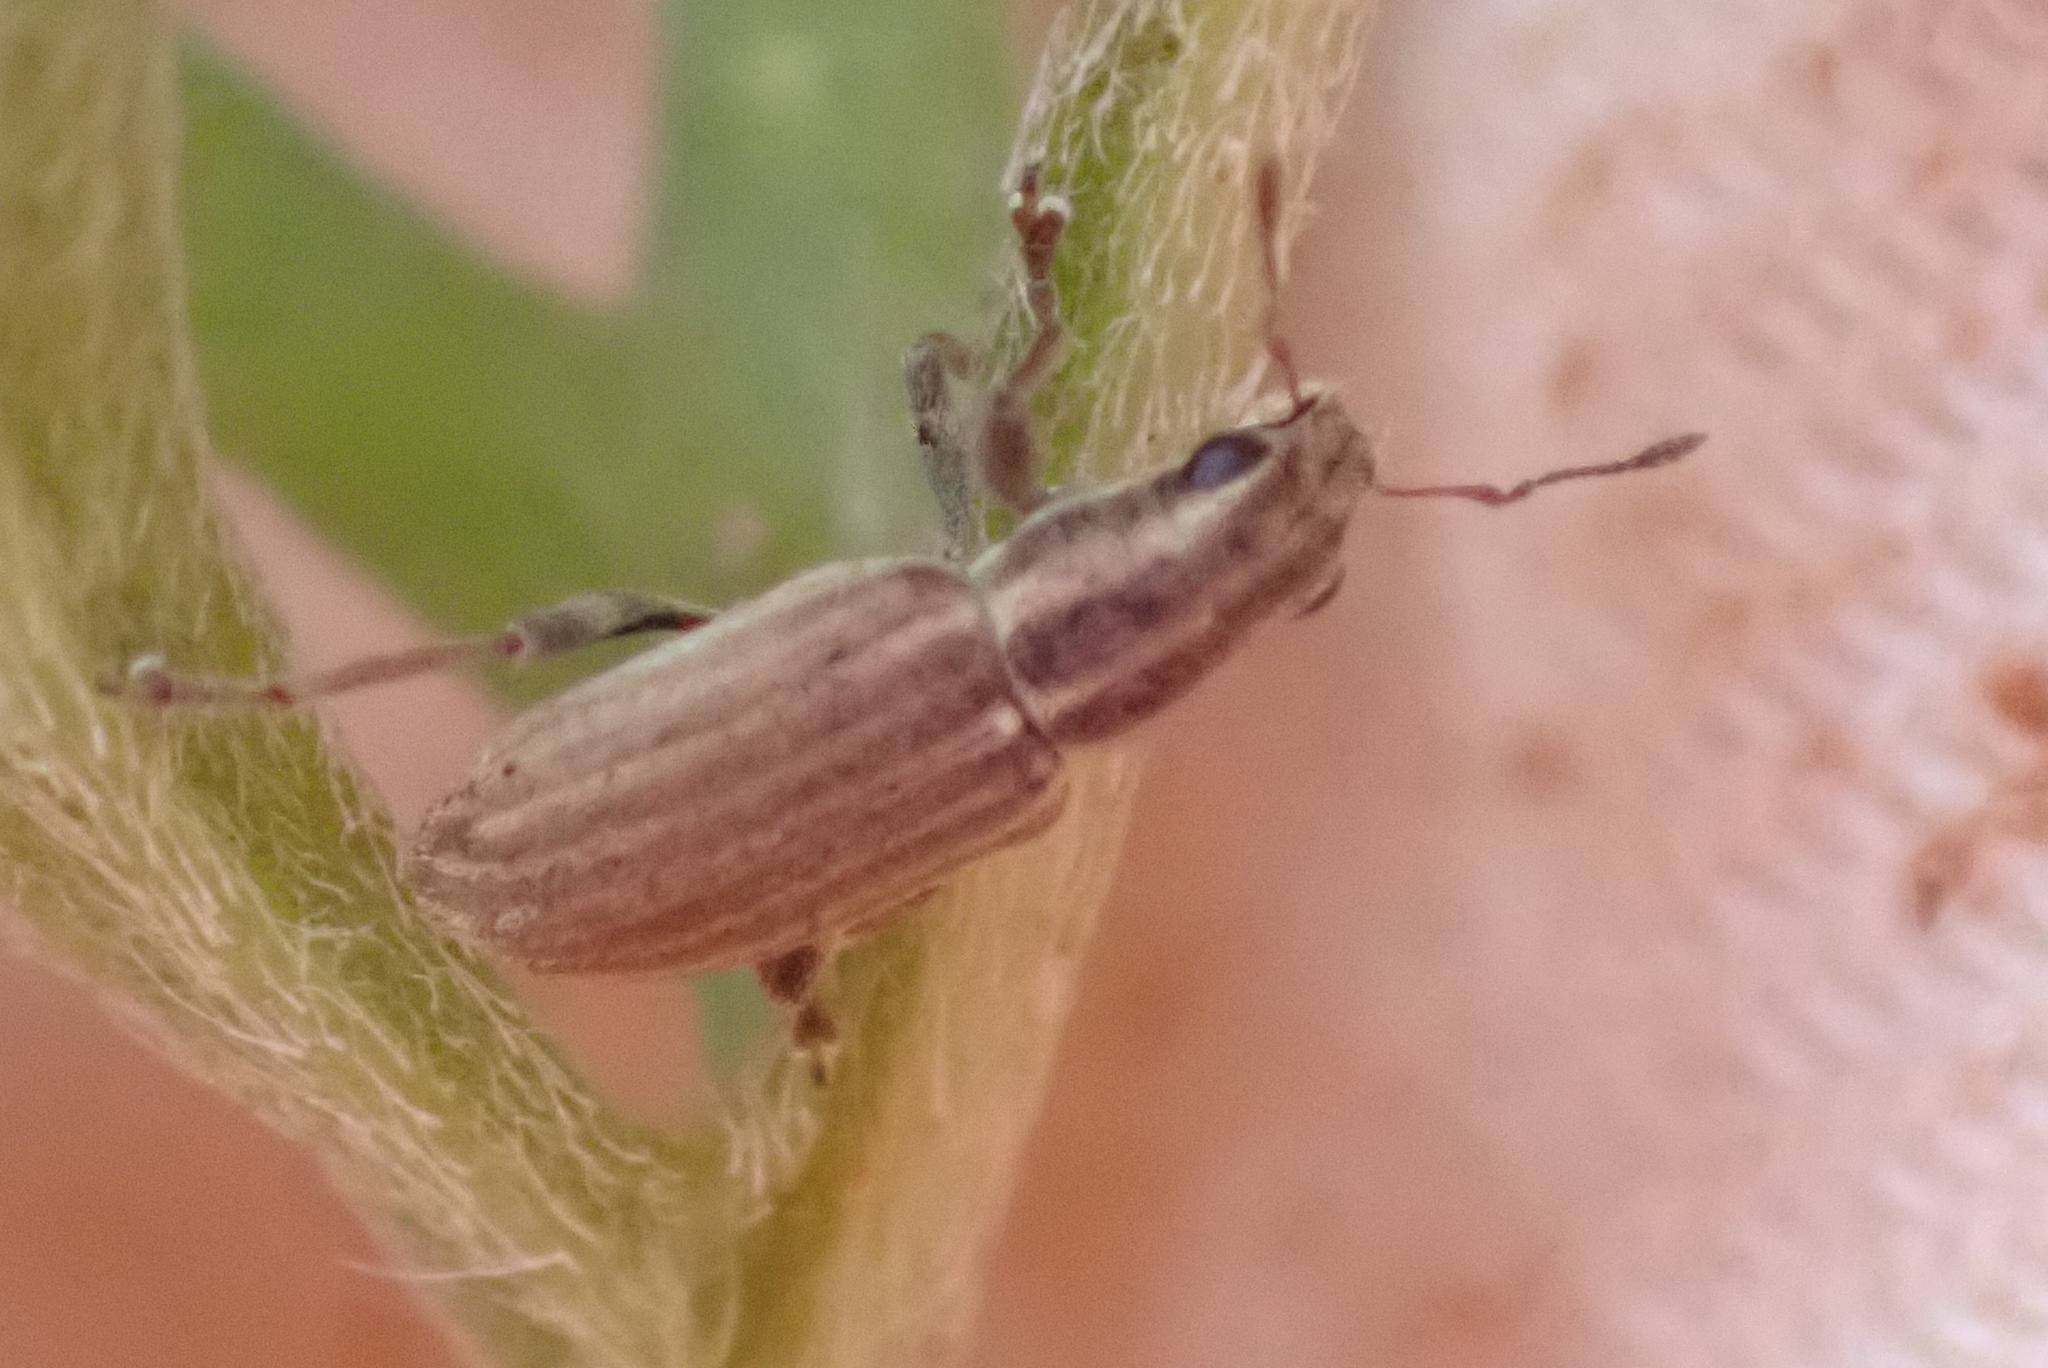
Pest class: pea_leaf_weevil